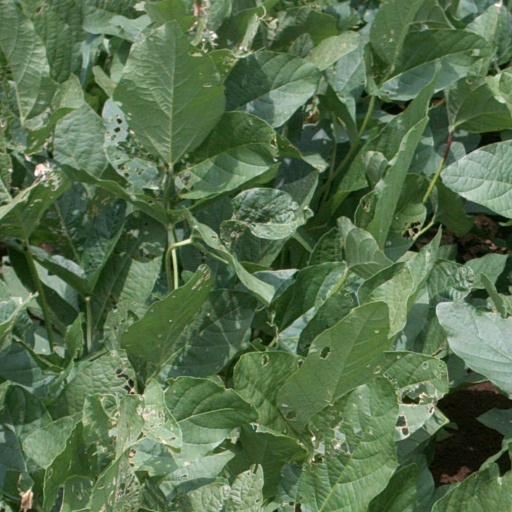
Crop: soybean